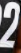
Number: 2